John Moss (Philadelphia)

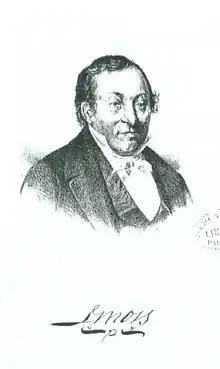
Portrait of John Moss taken from Philadelphia and Her Merchants

John Moss (1771 in London, England – 5 April 1847 in Philadelphia, Pennsylvania) was a Jewish merchant, shipping magnate, and civic leader. He emigrated to the United States as a glass engraver from London. Moss soon turned to other ventures after glass engraving proved insufficient to sustain a decent wage. He opened a dry goods store in 1807 and soon became a major importer, eventually owning a small merchant fleet. In 1823, he turned control of the business to his brothers and turned his attention to various civic enterprises. He was a founding member of the Musical Fund Society. He served as a steward of the Society of Sons of St. George a mutual-aid society for former Englishmen like himself and was a benefactor of the Philadelphia Orphan Asylum. In 1825, he acted as judge of engraved glass during the Franklin Institute's second exposition of American craftsmanship. .In 1828 he entered into politics by being elected to the Philadelphia City Council's lower house, the Common Council, on the Jacksonian Democratic Party ticket. It was in this capacity that he played a role in the establishment of the Wills Eye Hospital. Later in life he became a supporter of Isaac Leeser's American Jewish Publication Society. In 1840, in the wake of the Damascus Affair Moss led a protest committee from the city of Philadelphia.